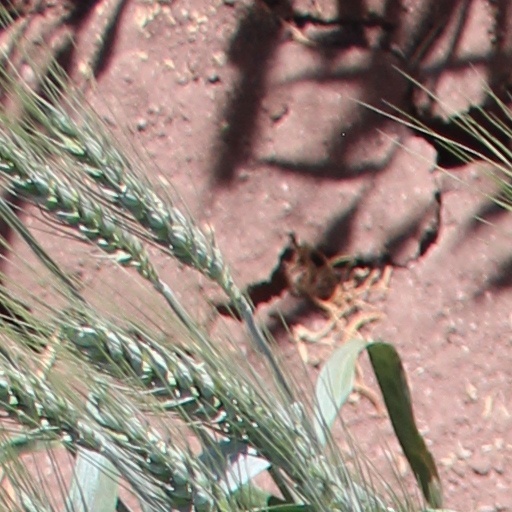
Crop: wheat